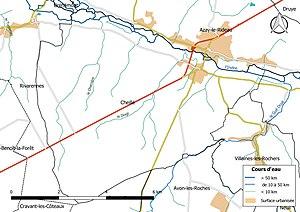
Carte du réseau hydrographique de la commune de fr:Cheillé (France).
Cheillé est une commune française située dans le département d'Indre-et-Loire, région Centre-Val de Loire.